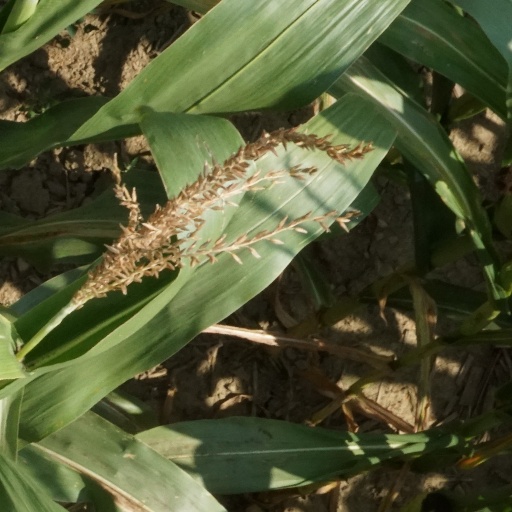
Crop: maize; corn